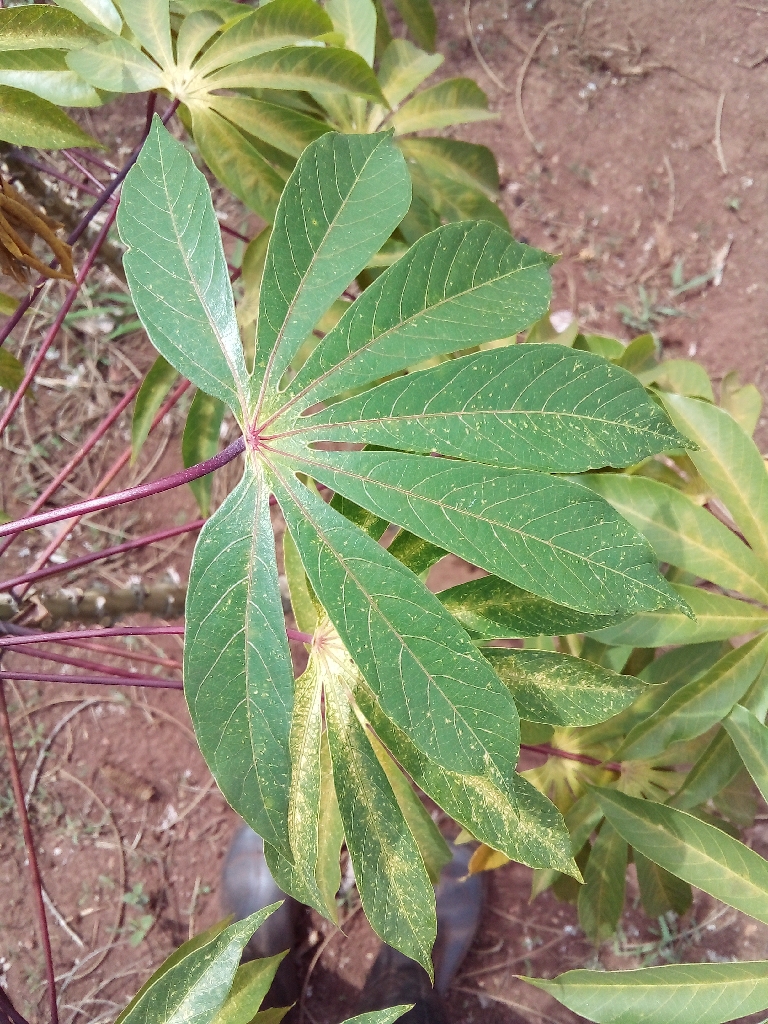
Label: healthy